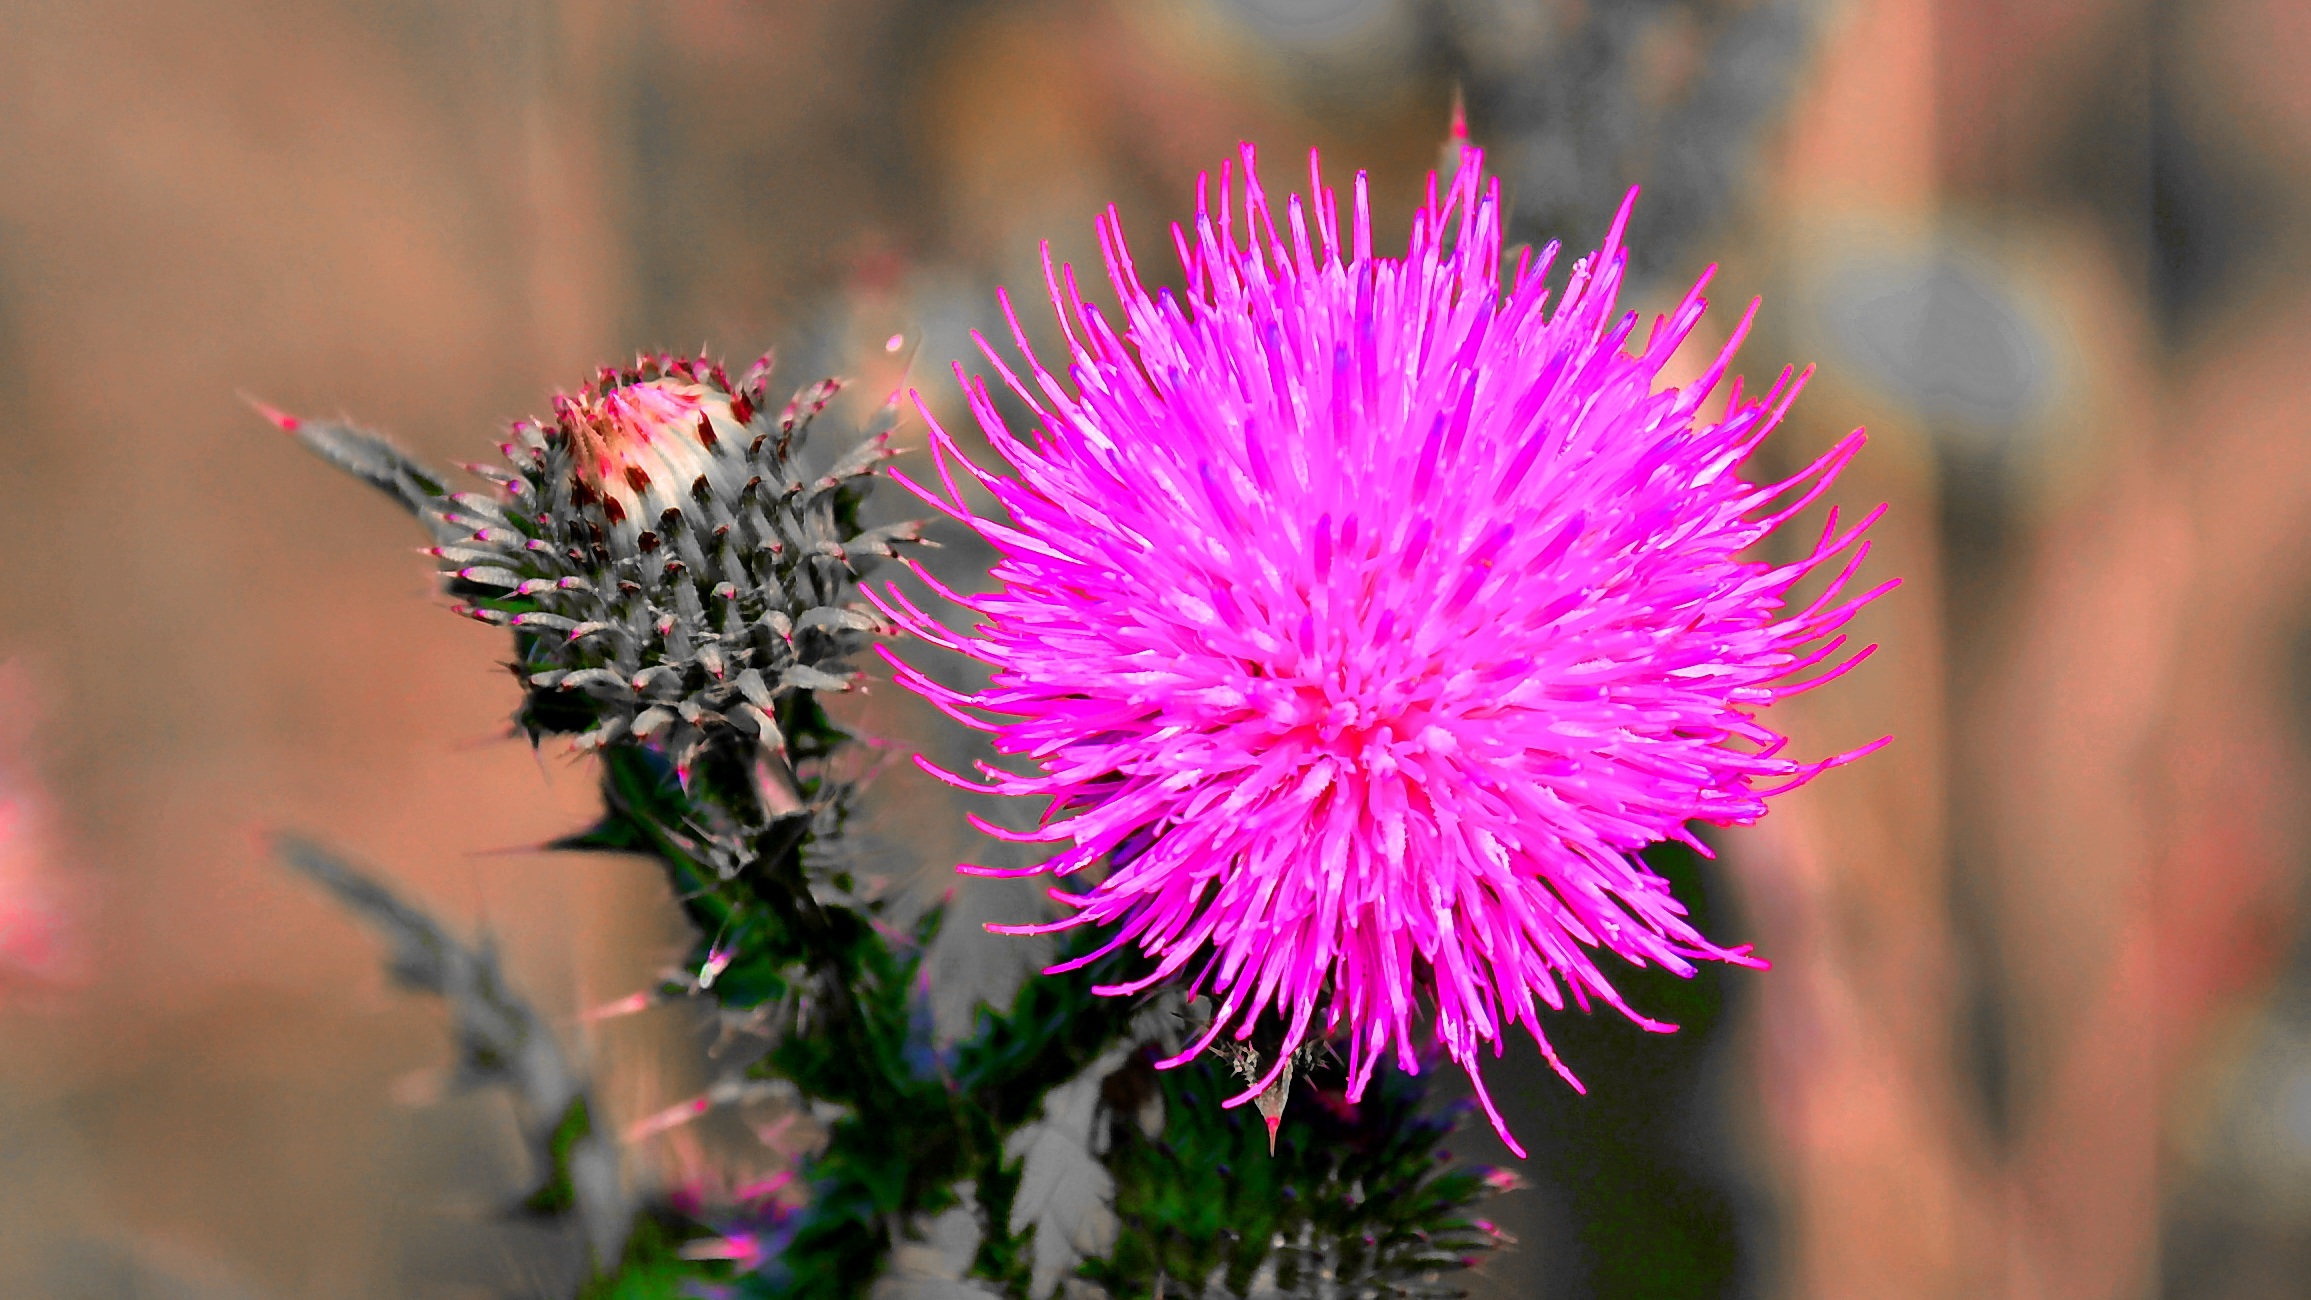
nature, plant, field, photography, flower, petal, summer, botany, flora, wildflower, close up, thistle, macro photography, flowering plant, daisy family, plant stem, land plant